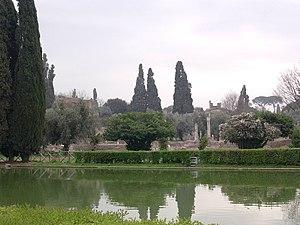
Vue paysagère de la villa Adriana Auteur: Guilhem Dulous
The Fall est un film américano-britannico-indien réalisé par Tarsem Singh, sorti en 2006,
La villa d'Hadrien, ou villa Hadrienne, en latin villa Hadriana, est une villa antique bâtie par l'empereur Hadrien au IIᵉ siècle. Située sur le territoire de la frazione de Villa Adriana à Tivoli, à une trentaine de kilomètres de Rome, elle figure parmi les ensembles monumentaux les plus riches de l'Antiquité. Elle est répartie sur une surface de 120 hectares, dont environ 40 sont visibles de nos jours.
Astérix et la Transitalique est le trente-septième épisode de la bande dessinée Astérix, scénarisé par Jean-Yves Ferri, dessiné par Didier Conrad et mis en couleurs par Thierry Mébarki. Il est publié le 19 octobre 2017. Cet album fait découvrir le passage d'Astérix et Obélix dans la péninsule italienne.